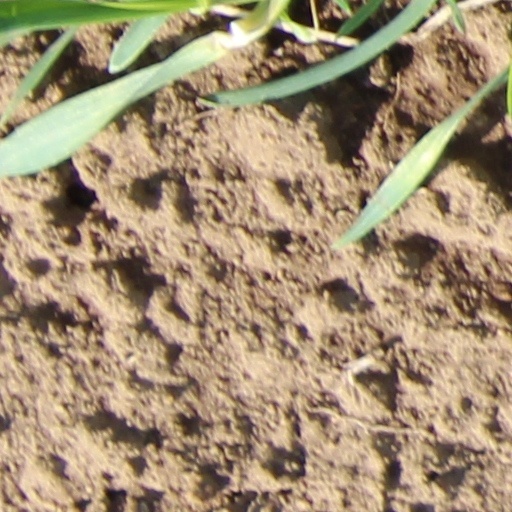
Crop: wheat